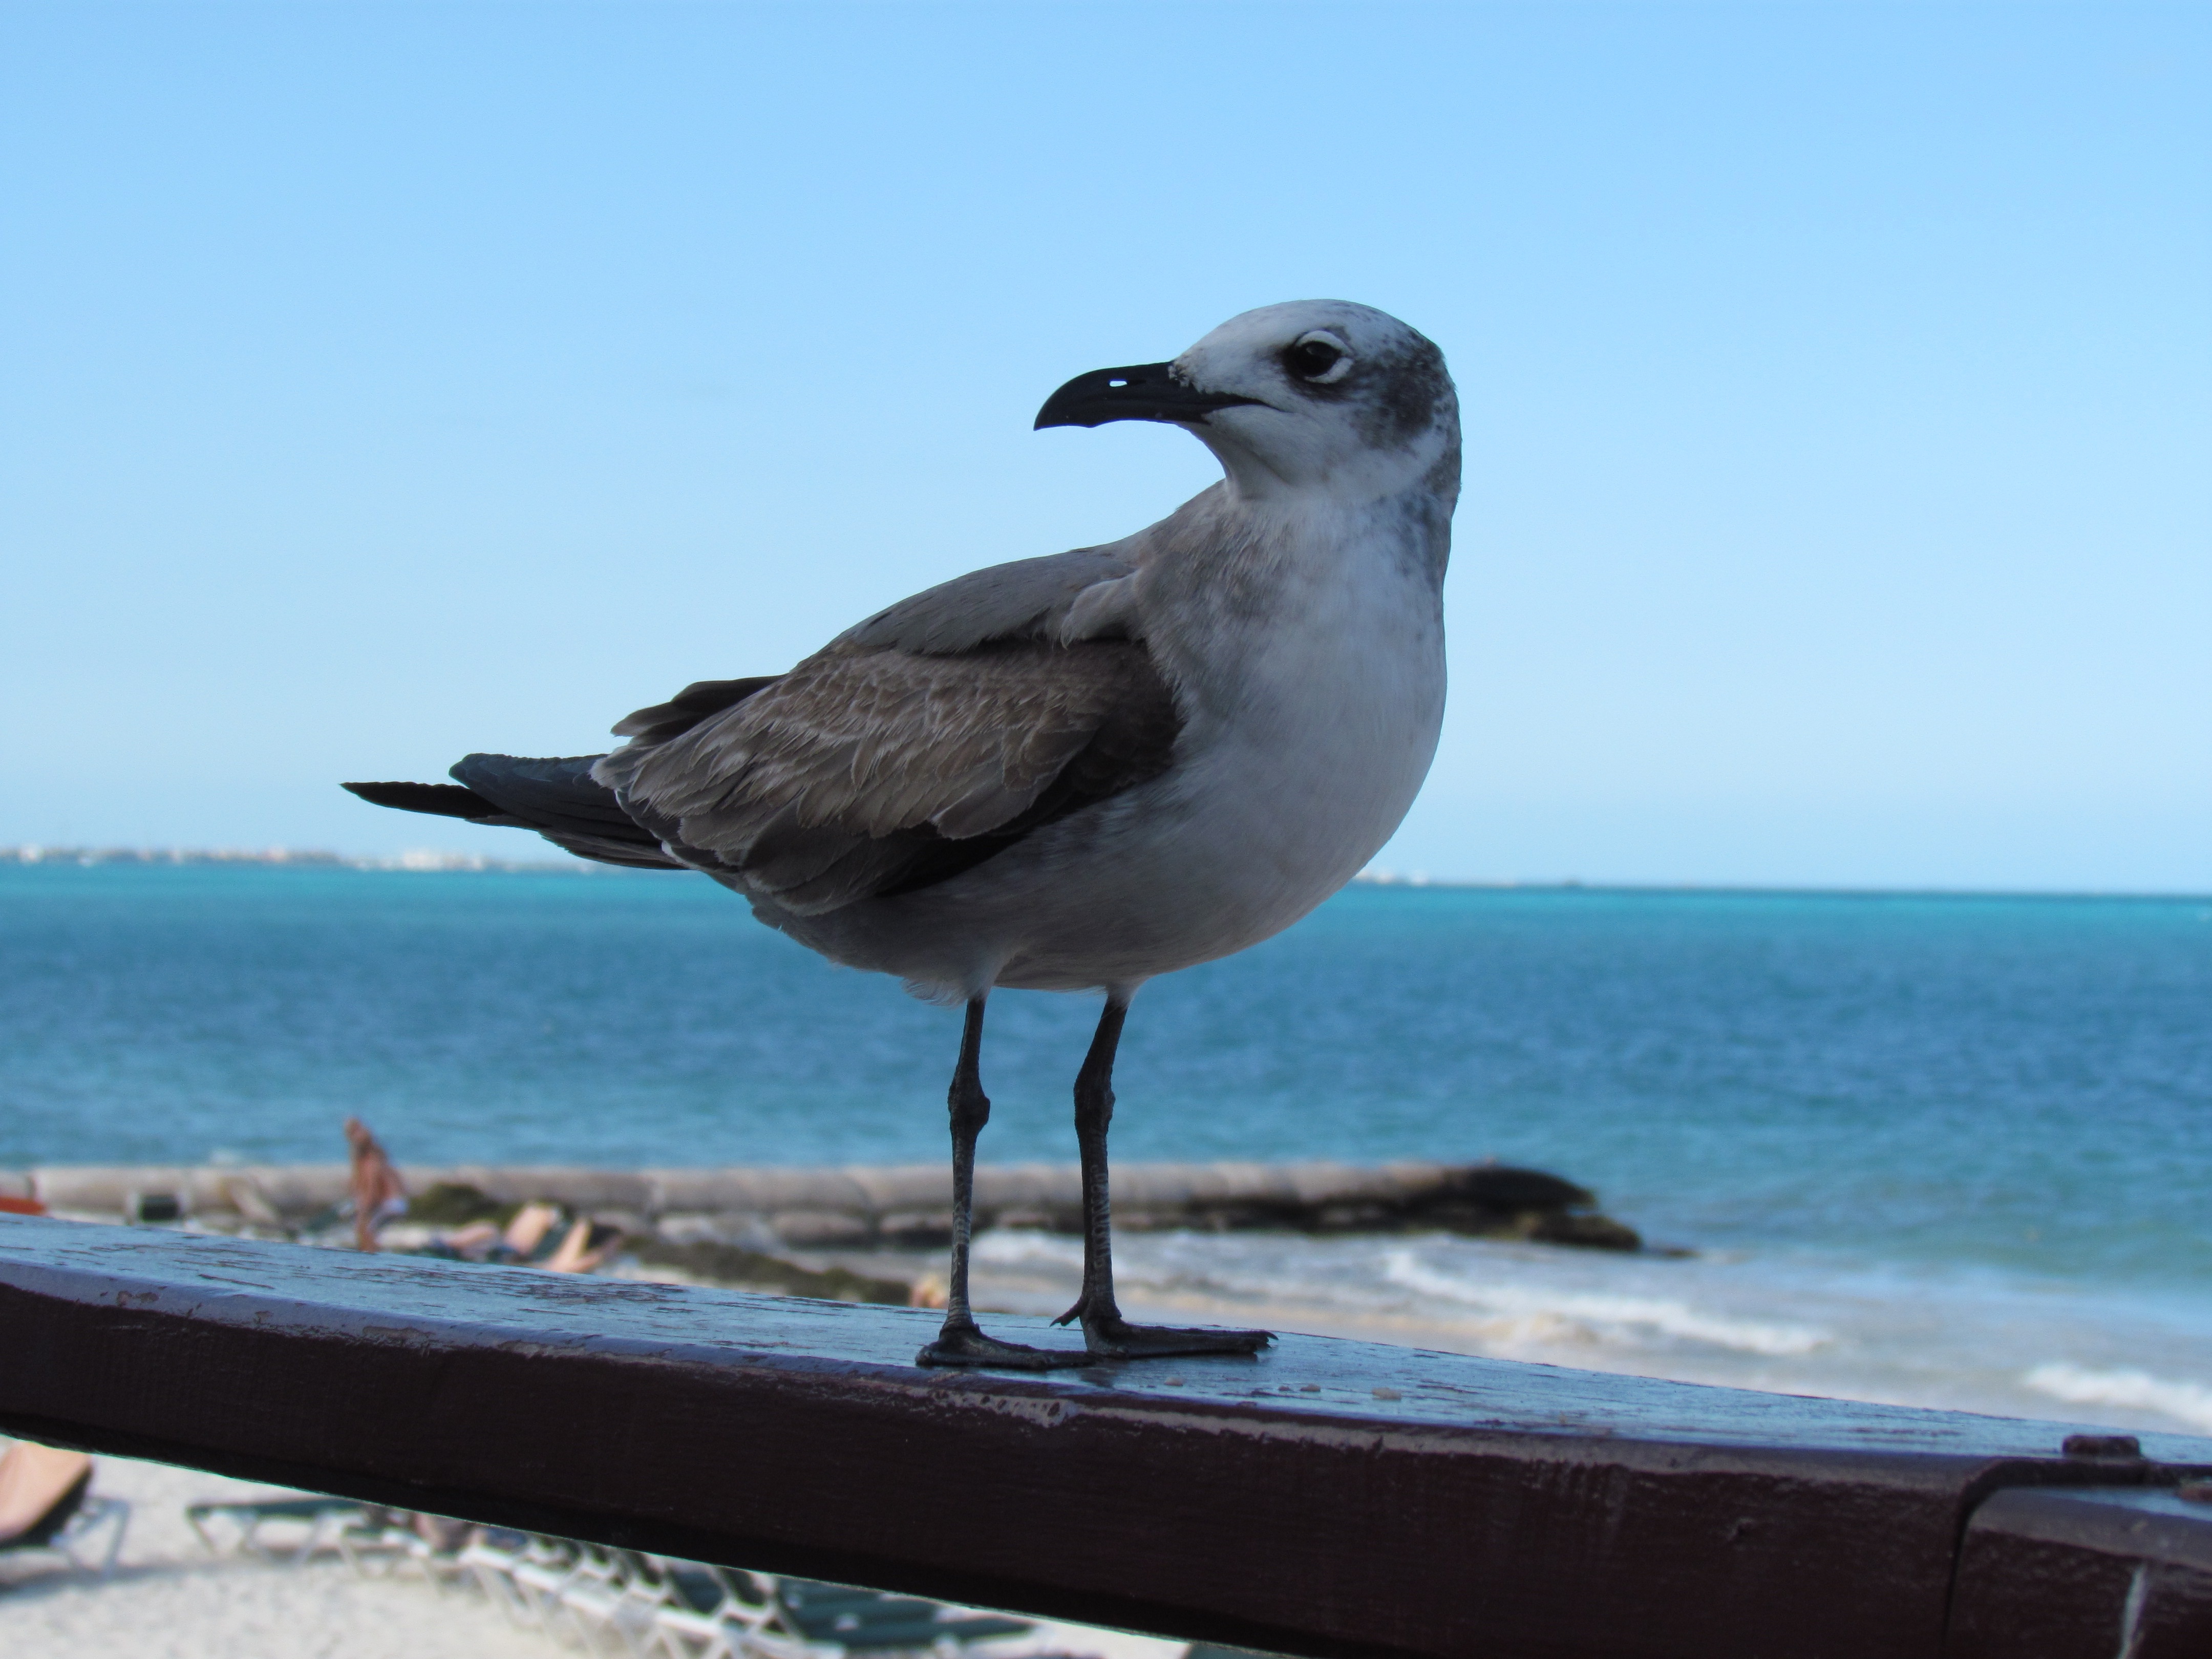
beach, sea, ocean, bird, sky, seabird, seagull, environment, gull, blue, fauna, birds, vertebrate, mar, litoral, orla, charadriiformes